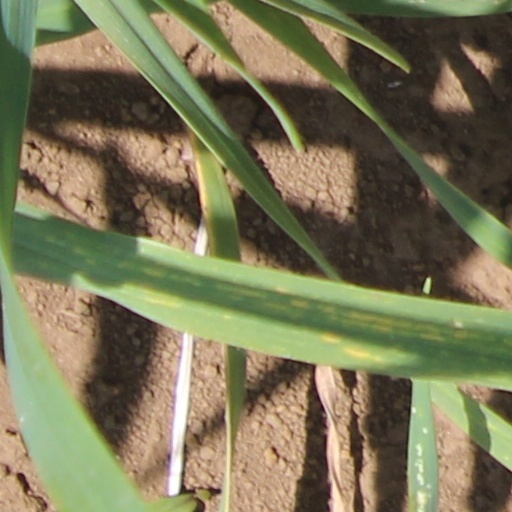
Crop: wheat